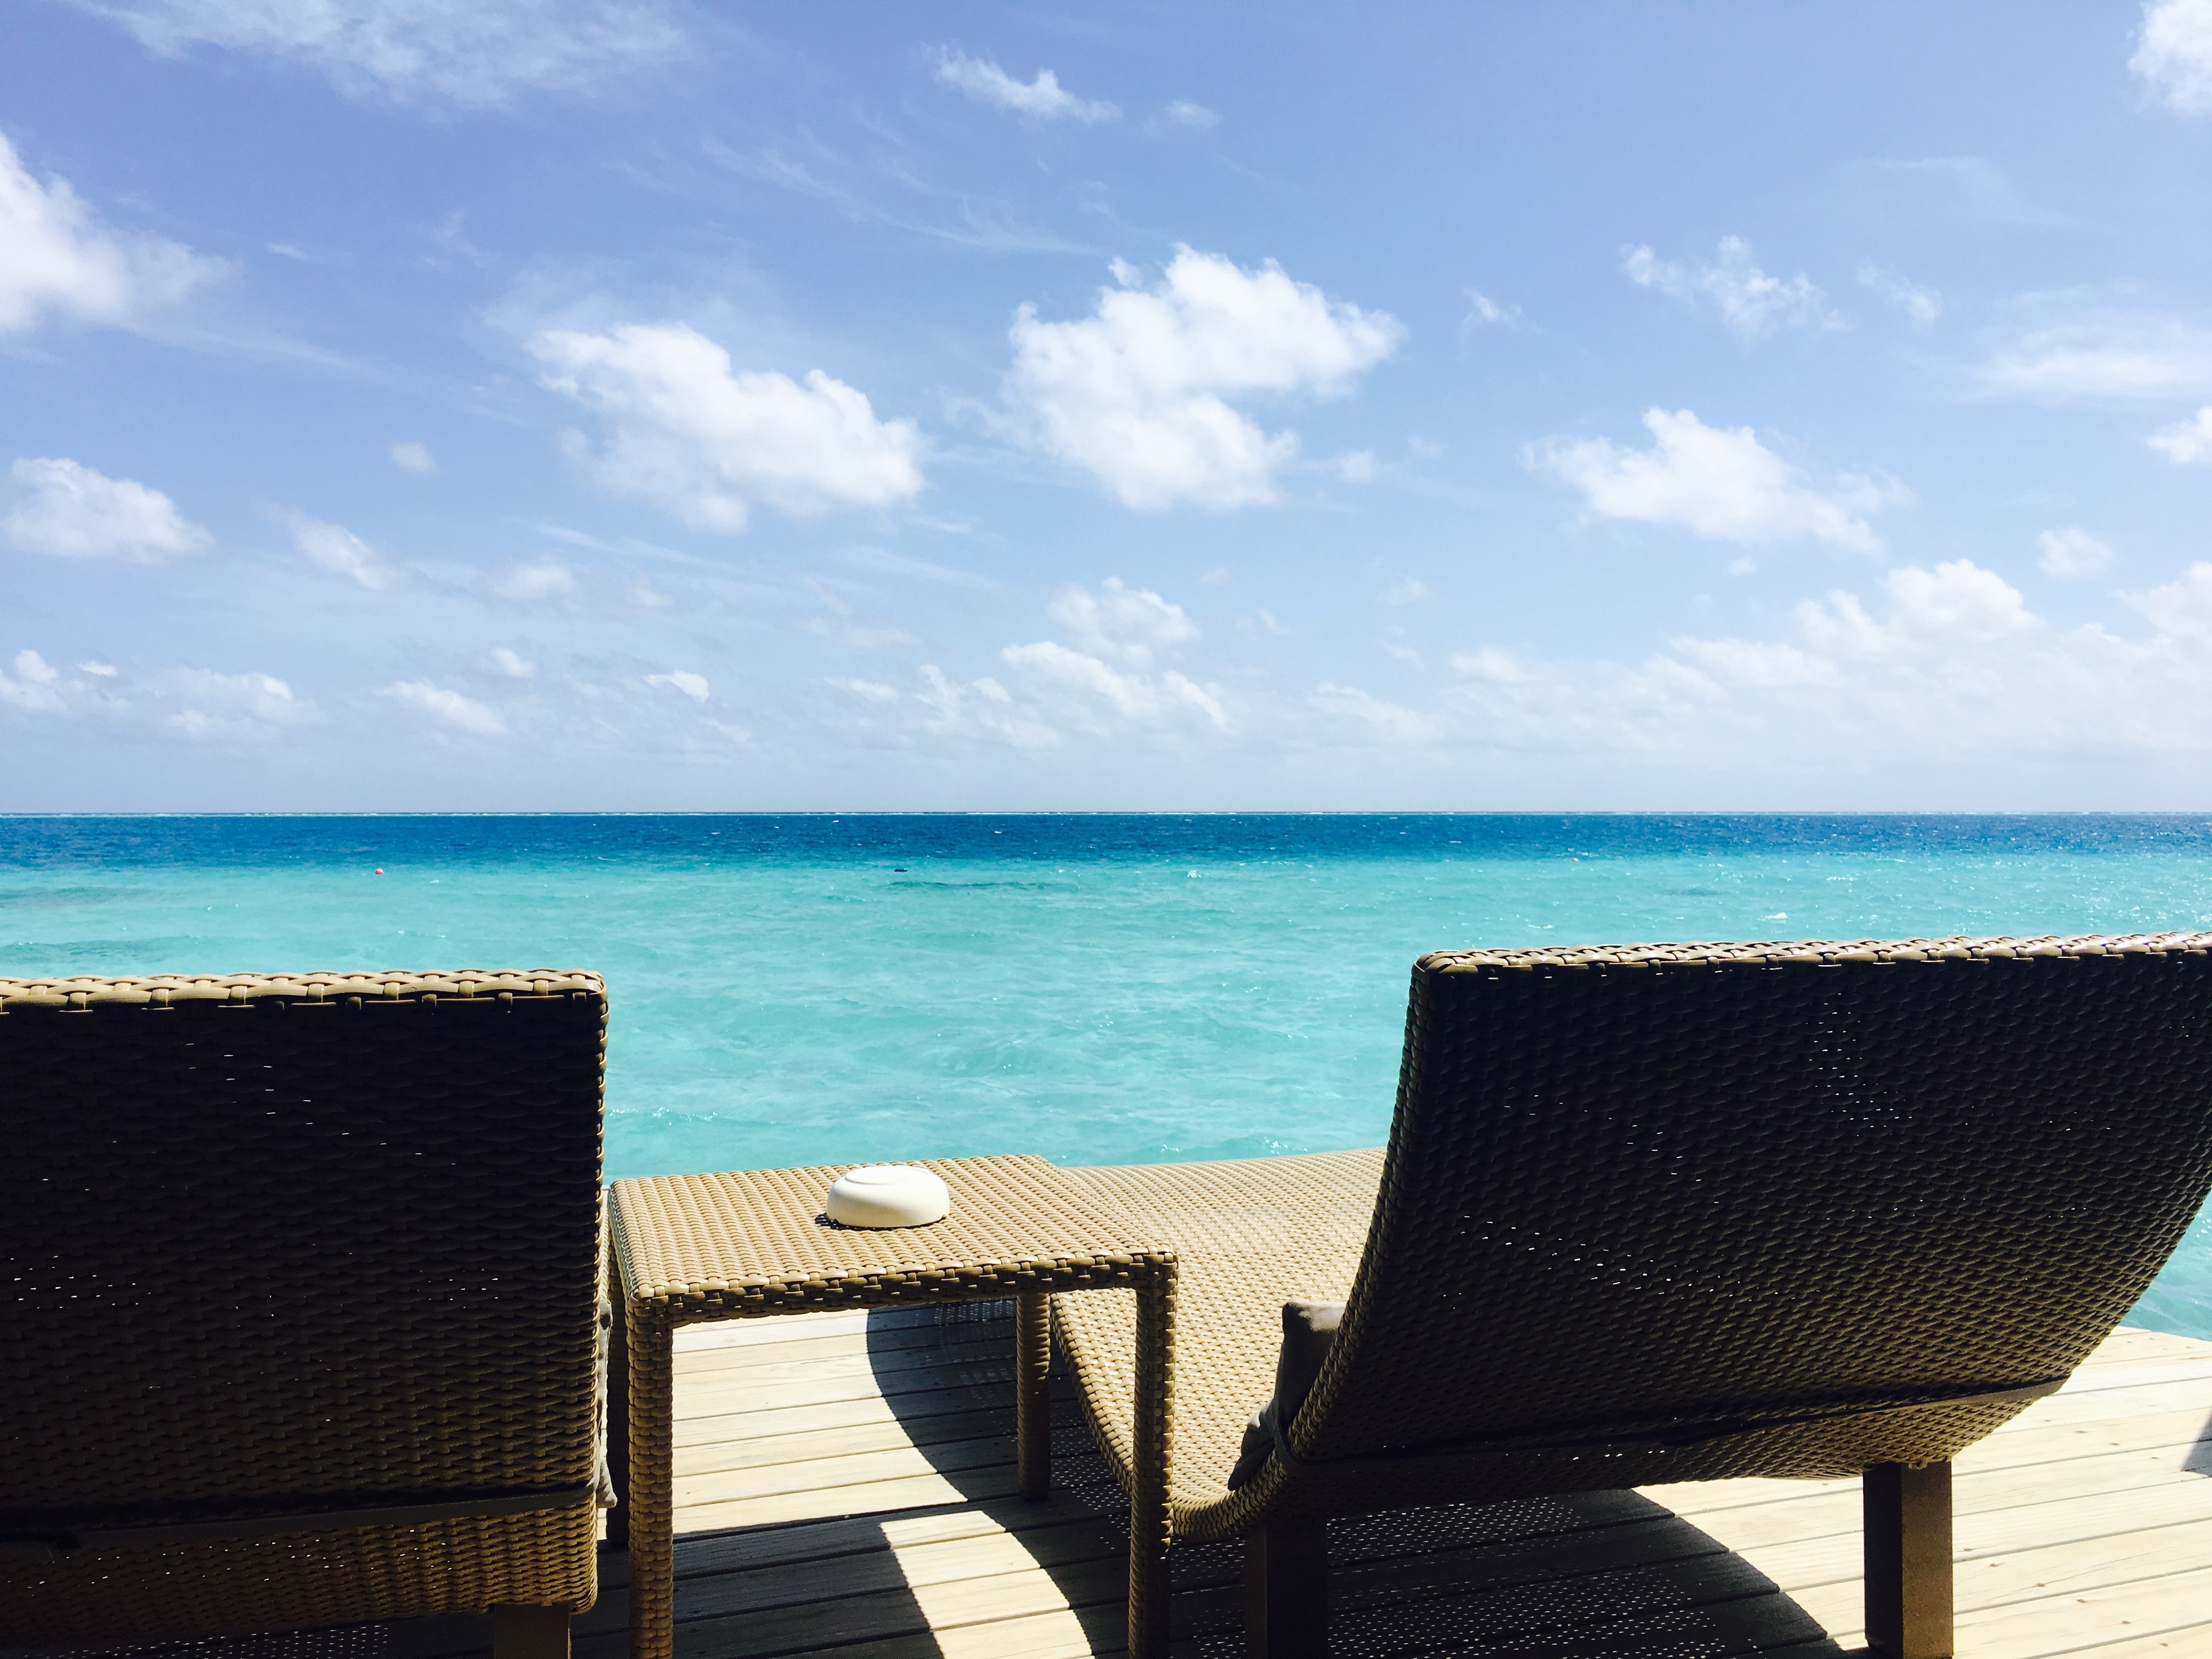
beach, sea, coast, water, ocean, summer, vacation, swimming pool, bay, property, leisure, sunny, resort, estate, caribbean